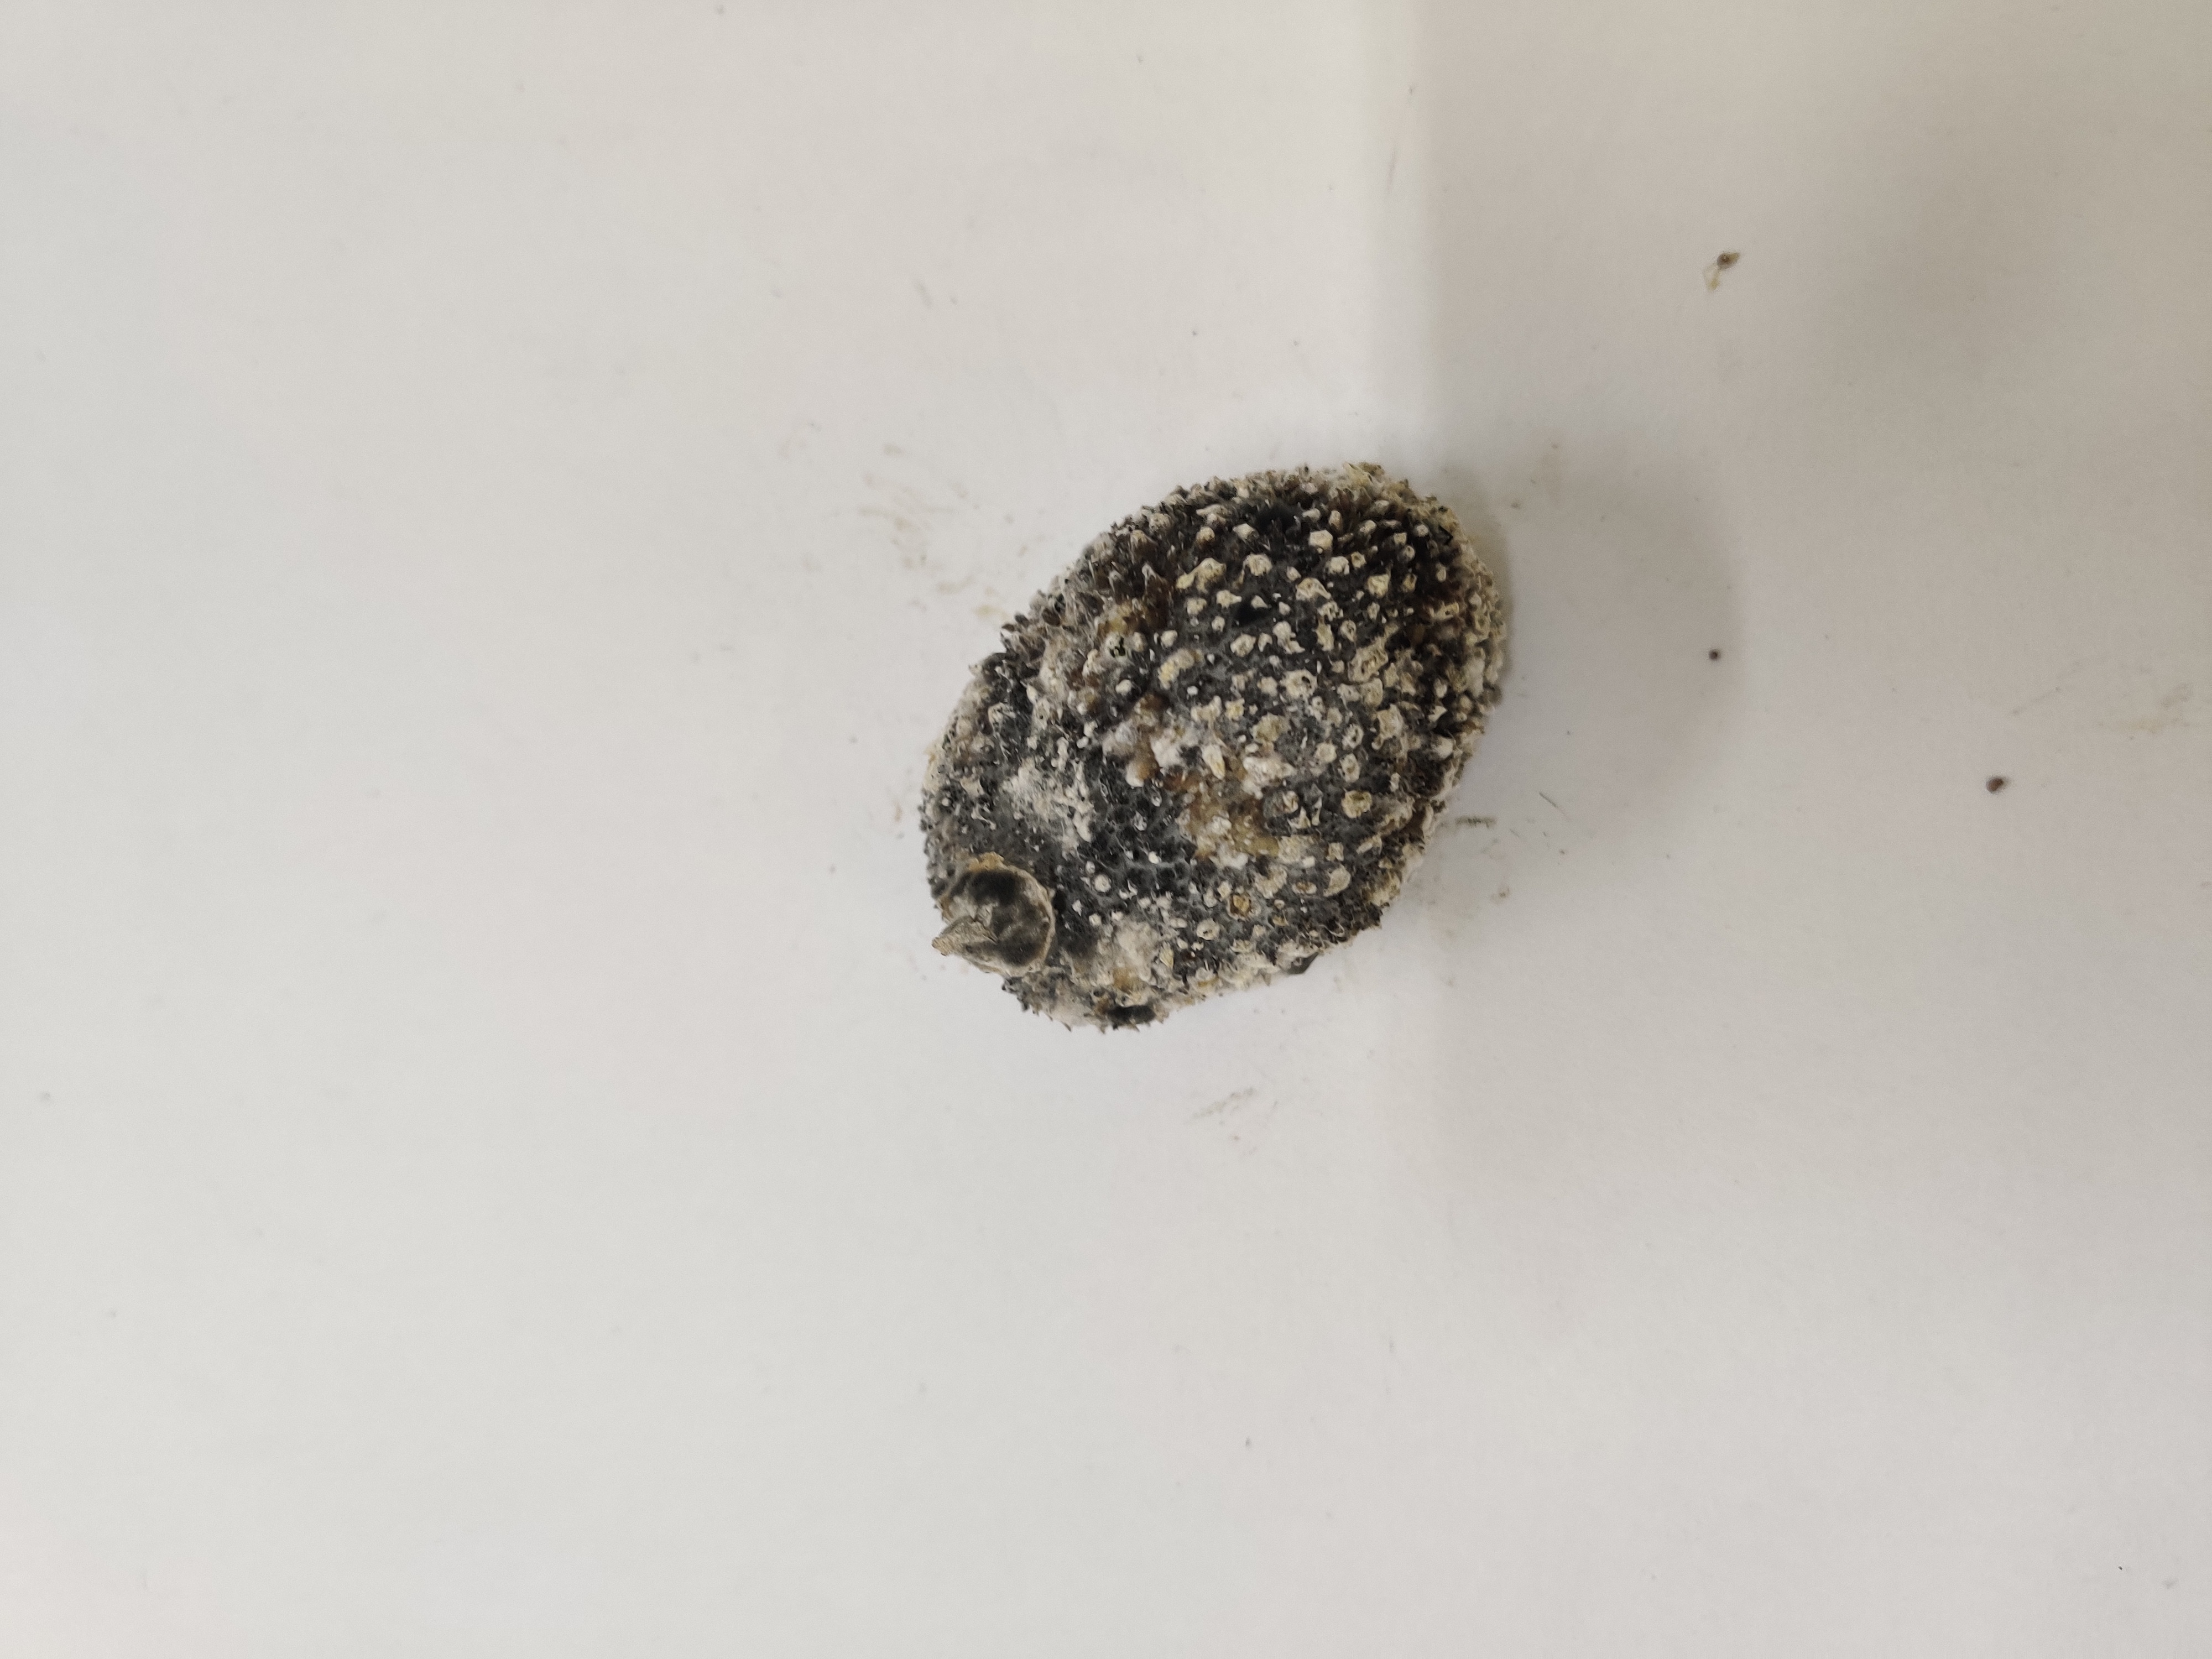
Crop: Spiny Gourd
Condition: Damaged